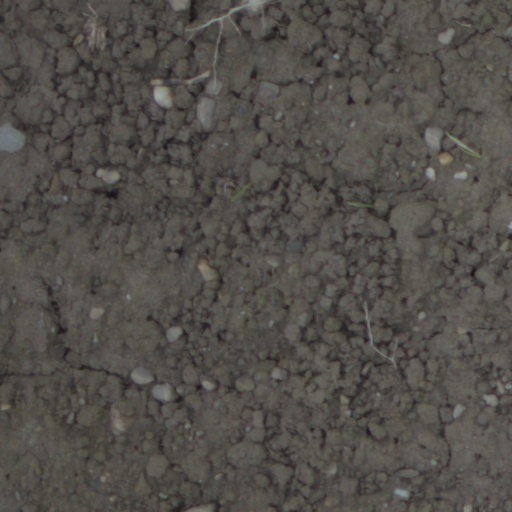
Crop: wheat